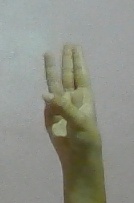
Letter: thaa